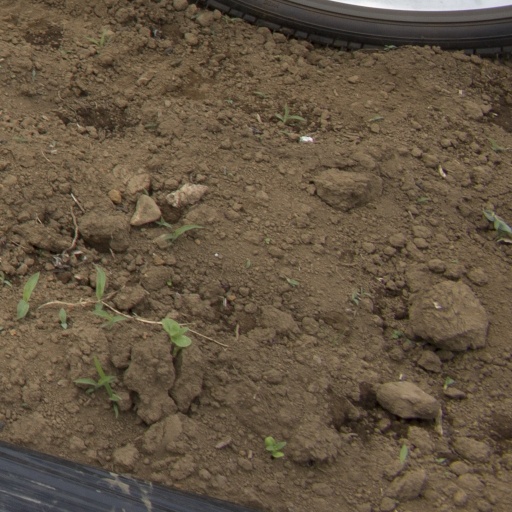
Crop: Jerusalem artichoke